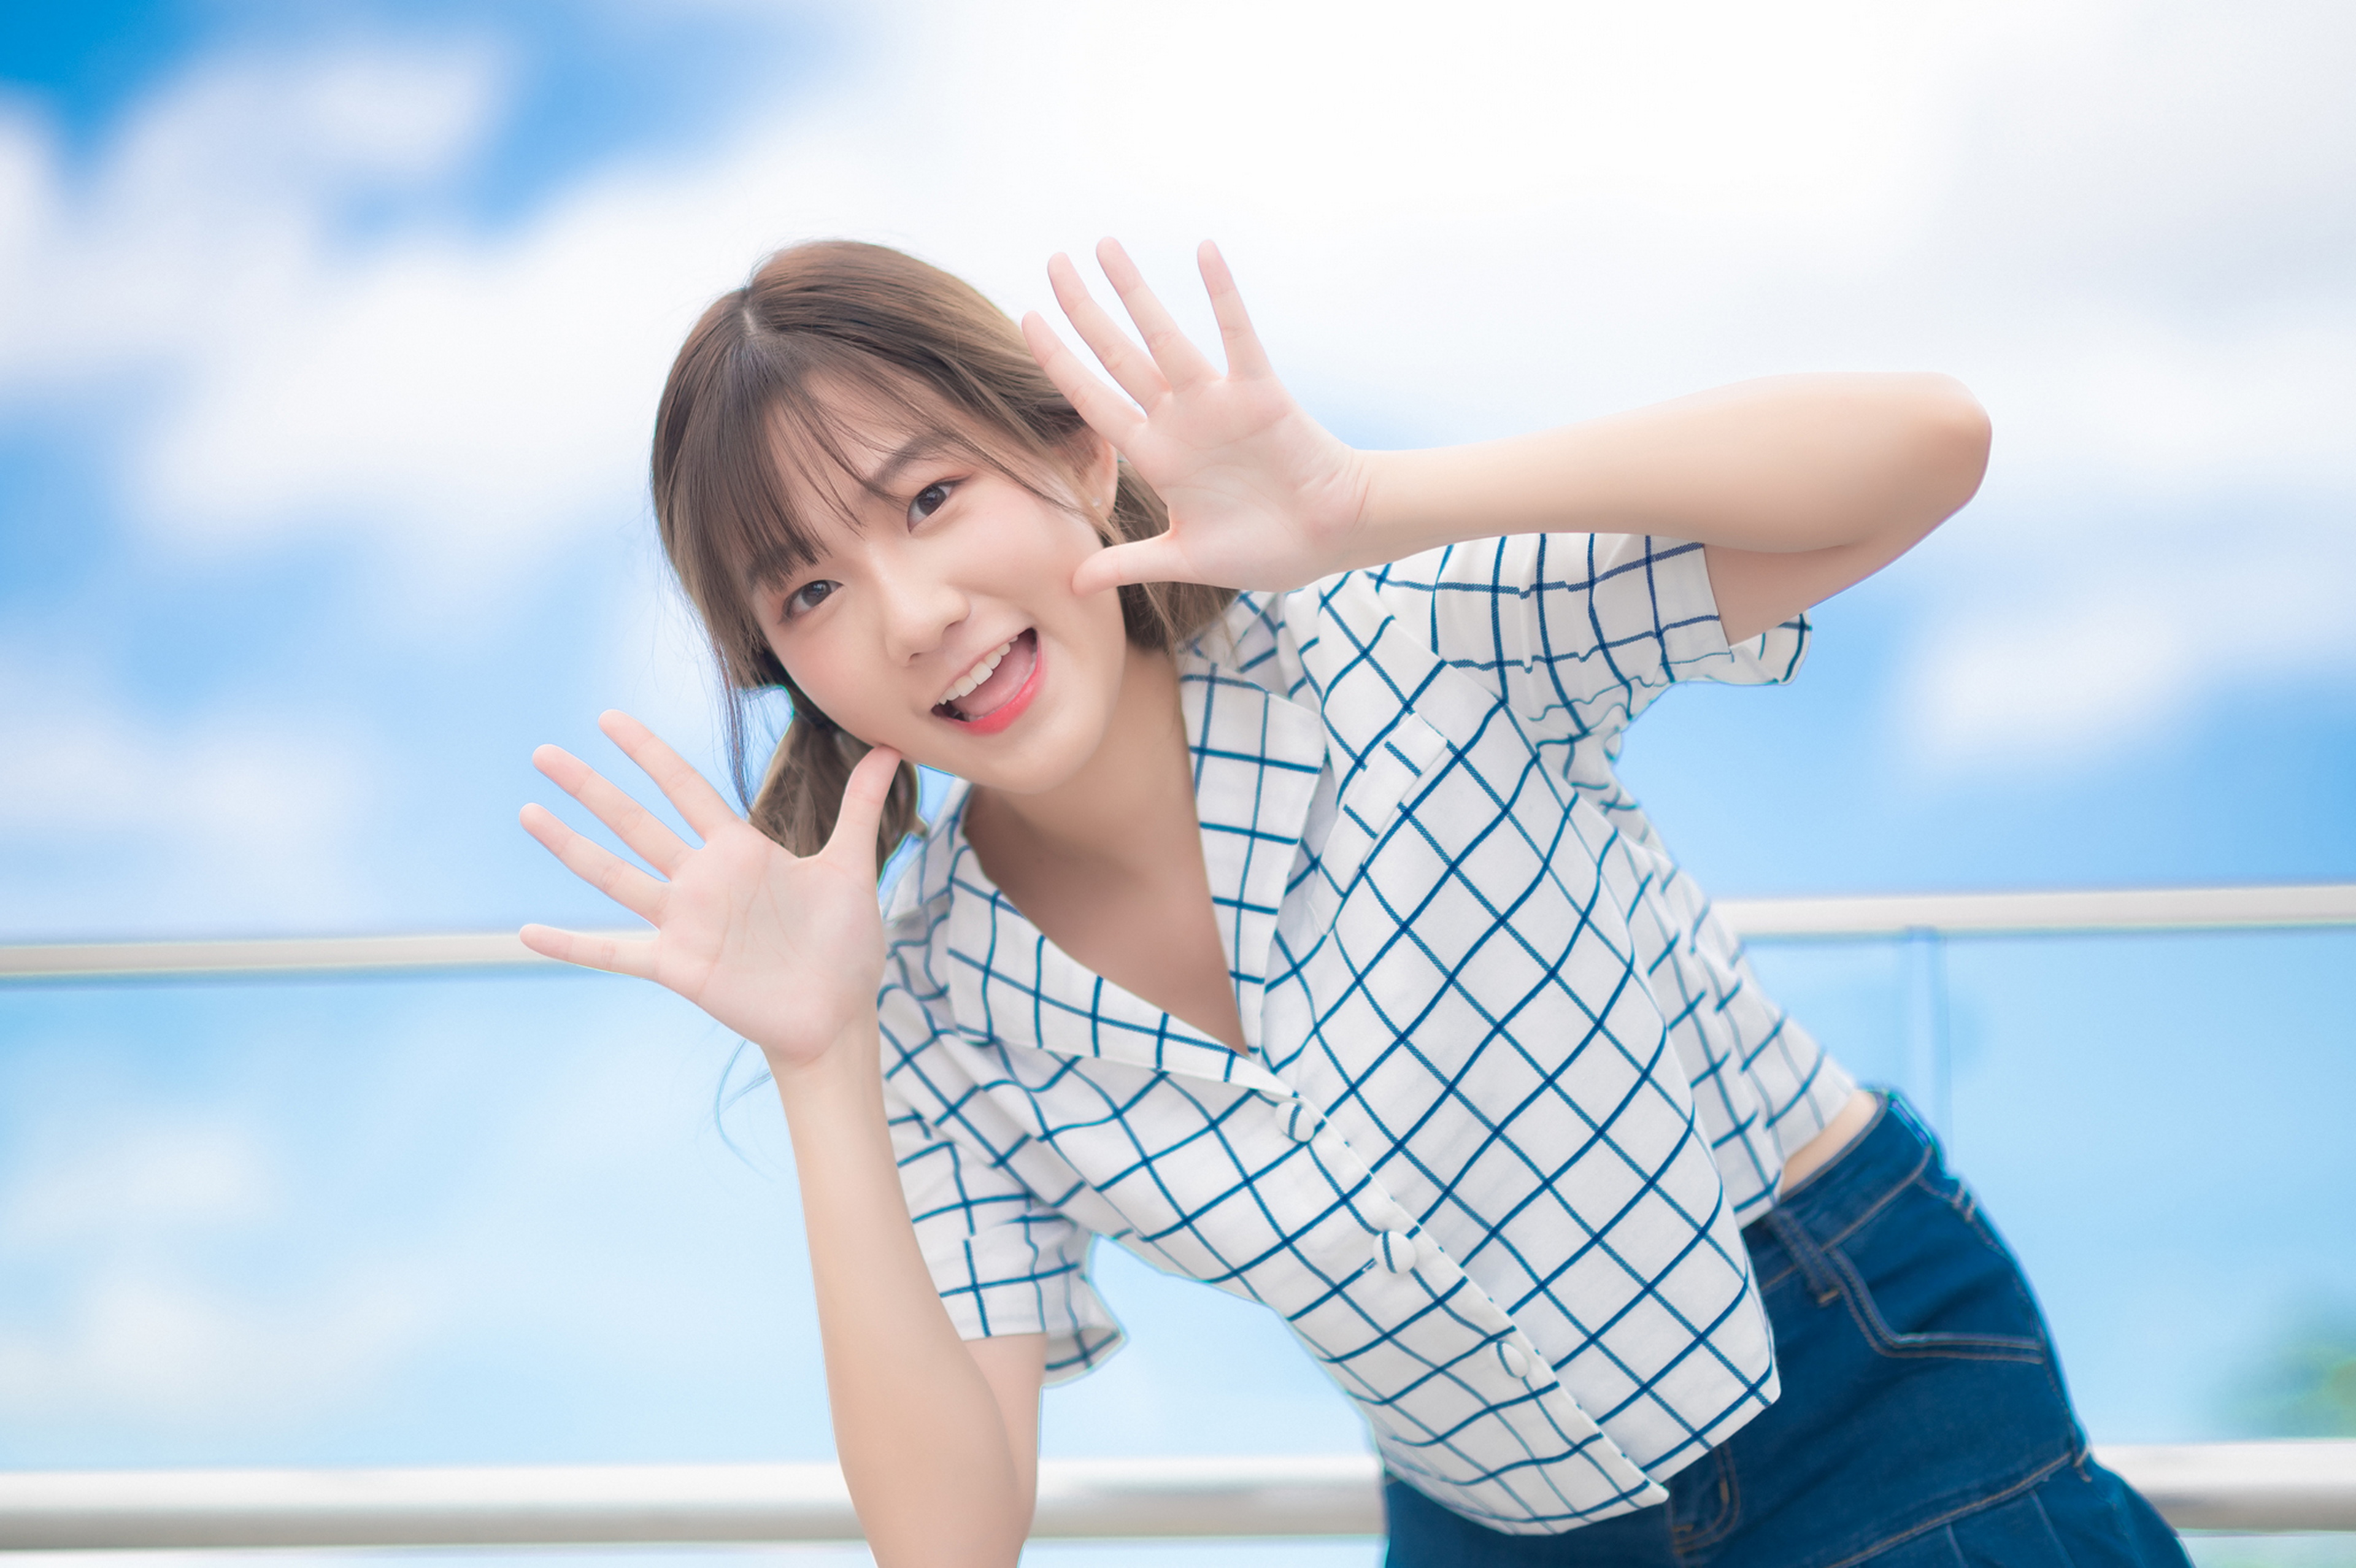
sexy, girl, girls, thai, korea, china, cute, woman, model, person, face, skin, lip, smile, hand, shoulder, arm, People in nature, blue, cloud, azure, sky, neck, flash photography, human body, dress, happy, sleeve, standing, gesture, tartan, elbow, waist, black hair, fun, leisure, plaid, wrist, long hair, travel, electric blue, street fashion, thigh, human leg, t shirt, fence, child, brown hair, pattern, sitting, portrait photography, photo shoot, recreation, fashion model